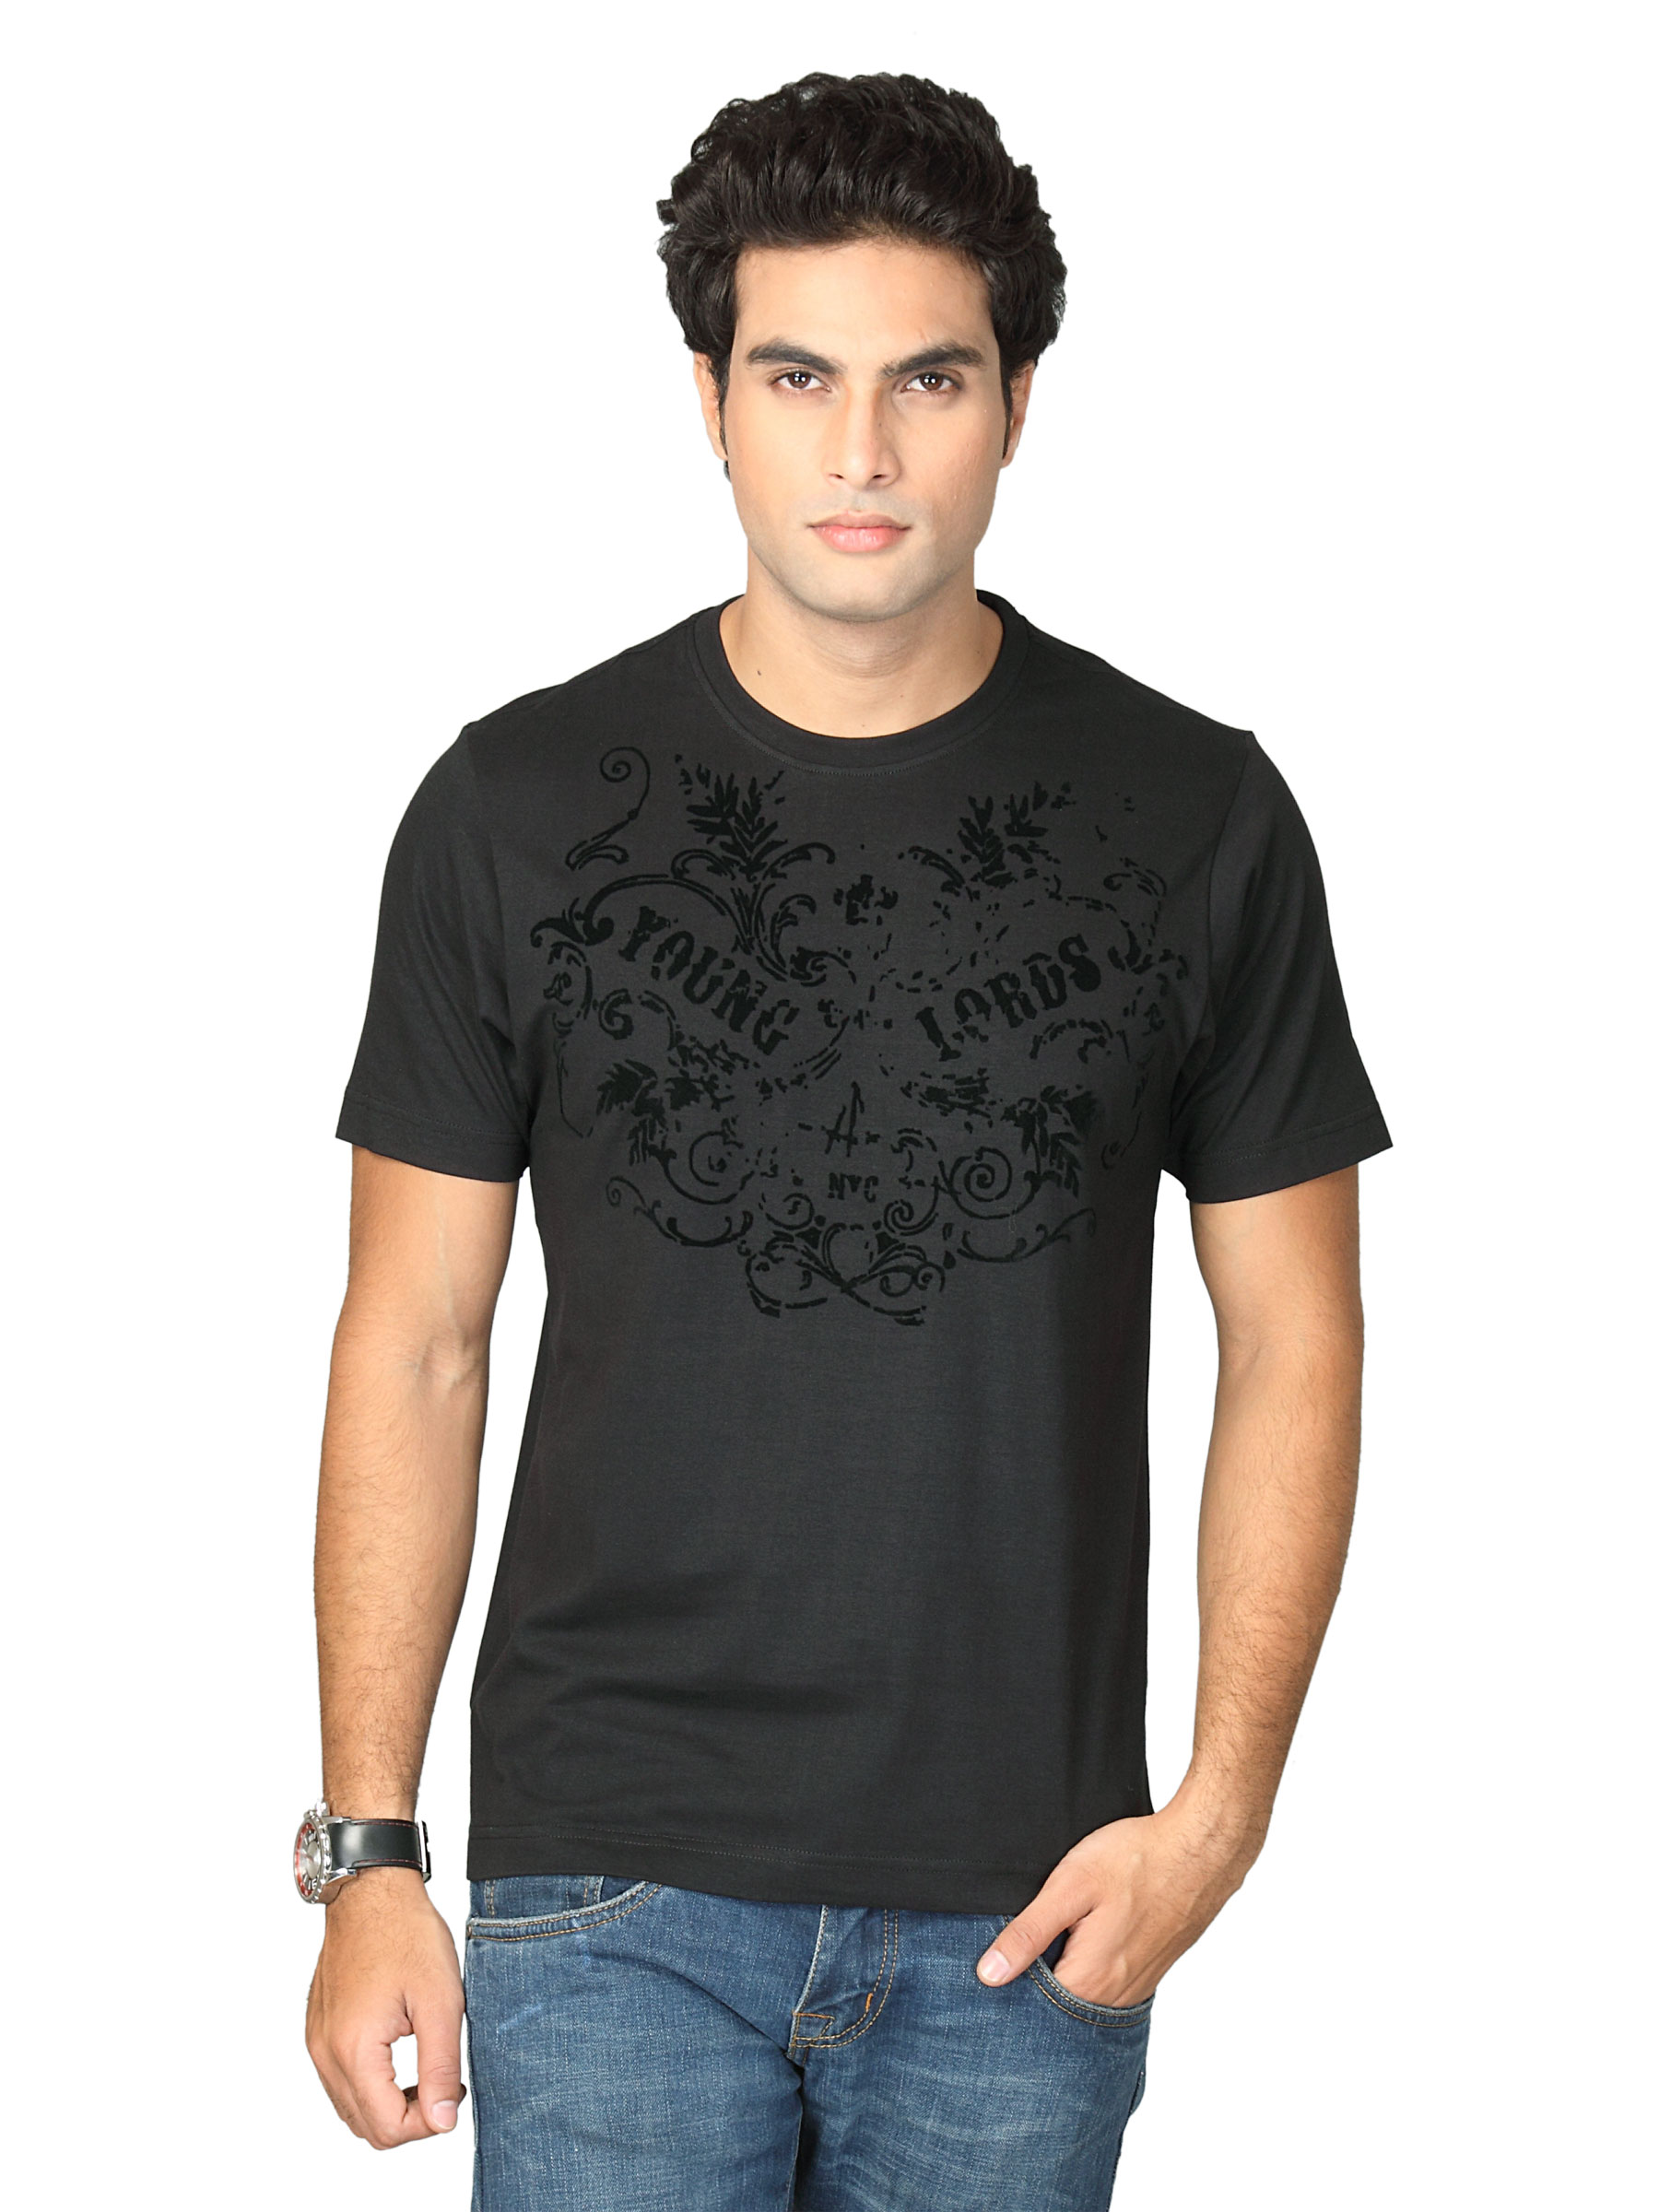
Indigo Nation Men Young Lords Black T-shirt
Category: Apparel / Topwear / Tshirts
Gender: Men
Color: Black
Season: Fall 2011
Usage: Casual